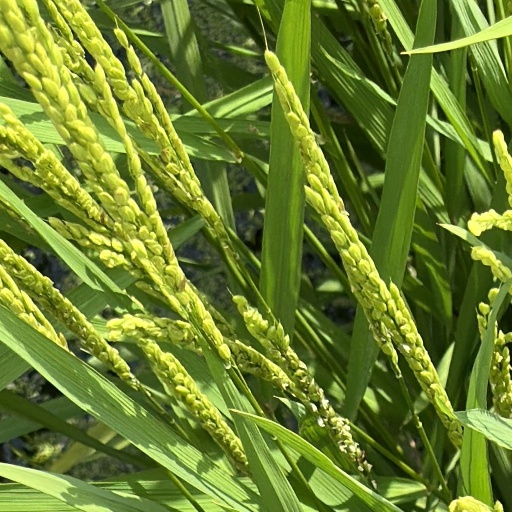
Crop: rice